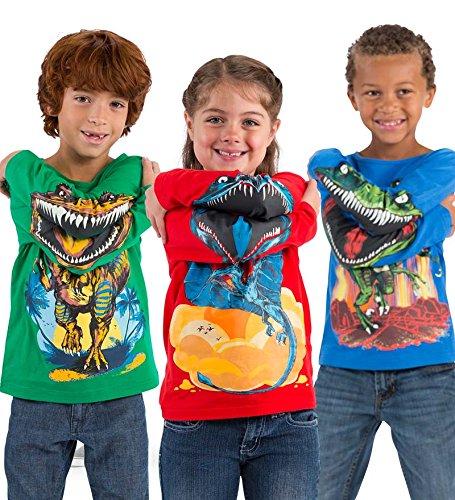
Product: Glow Wild Chomposaurus Children's T-Shirt Glow in The Dark Cotton Tee
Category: Clothing, Shoes & Jewelry | Boys | Clothing | Tops, Tees & Shirts | Tees
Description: Unisex glow-in-the-dark dinosaur long-sleeved tee shirt.
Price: $26.98 - $28.98